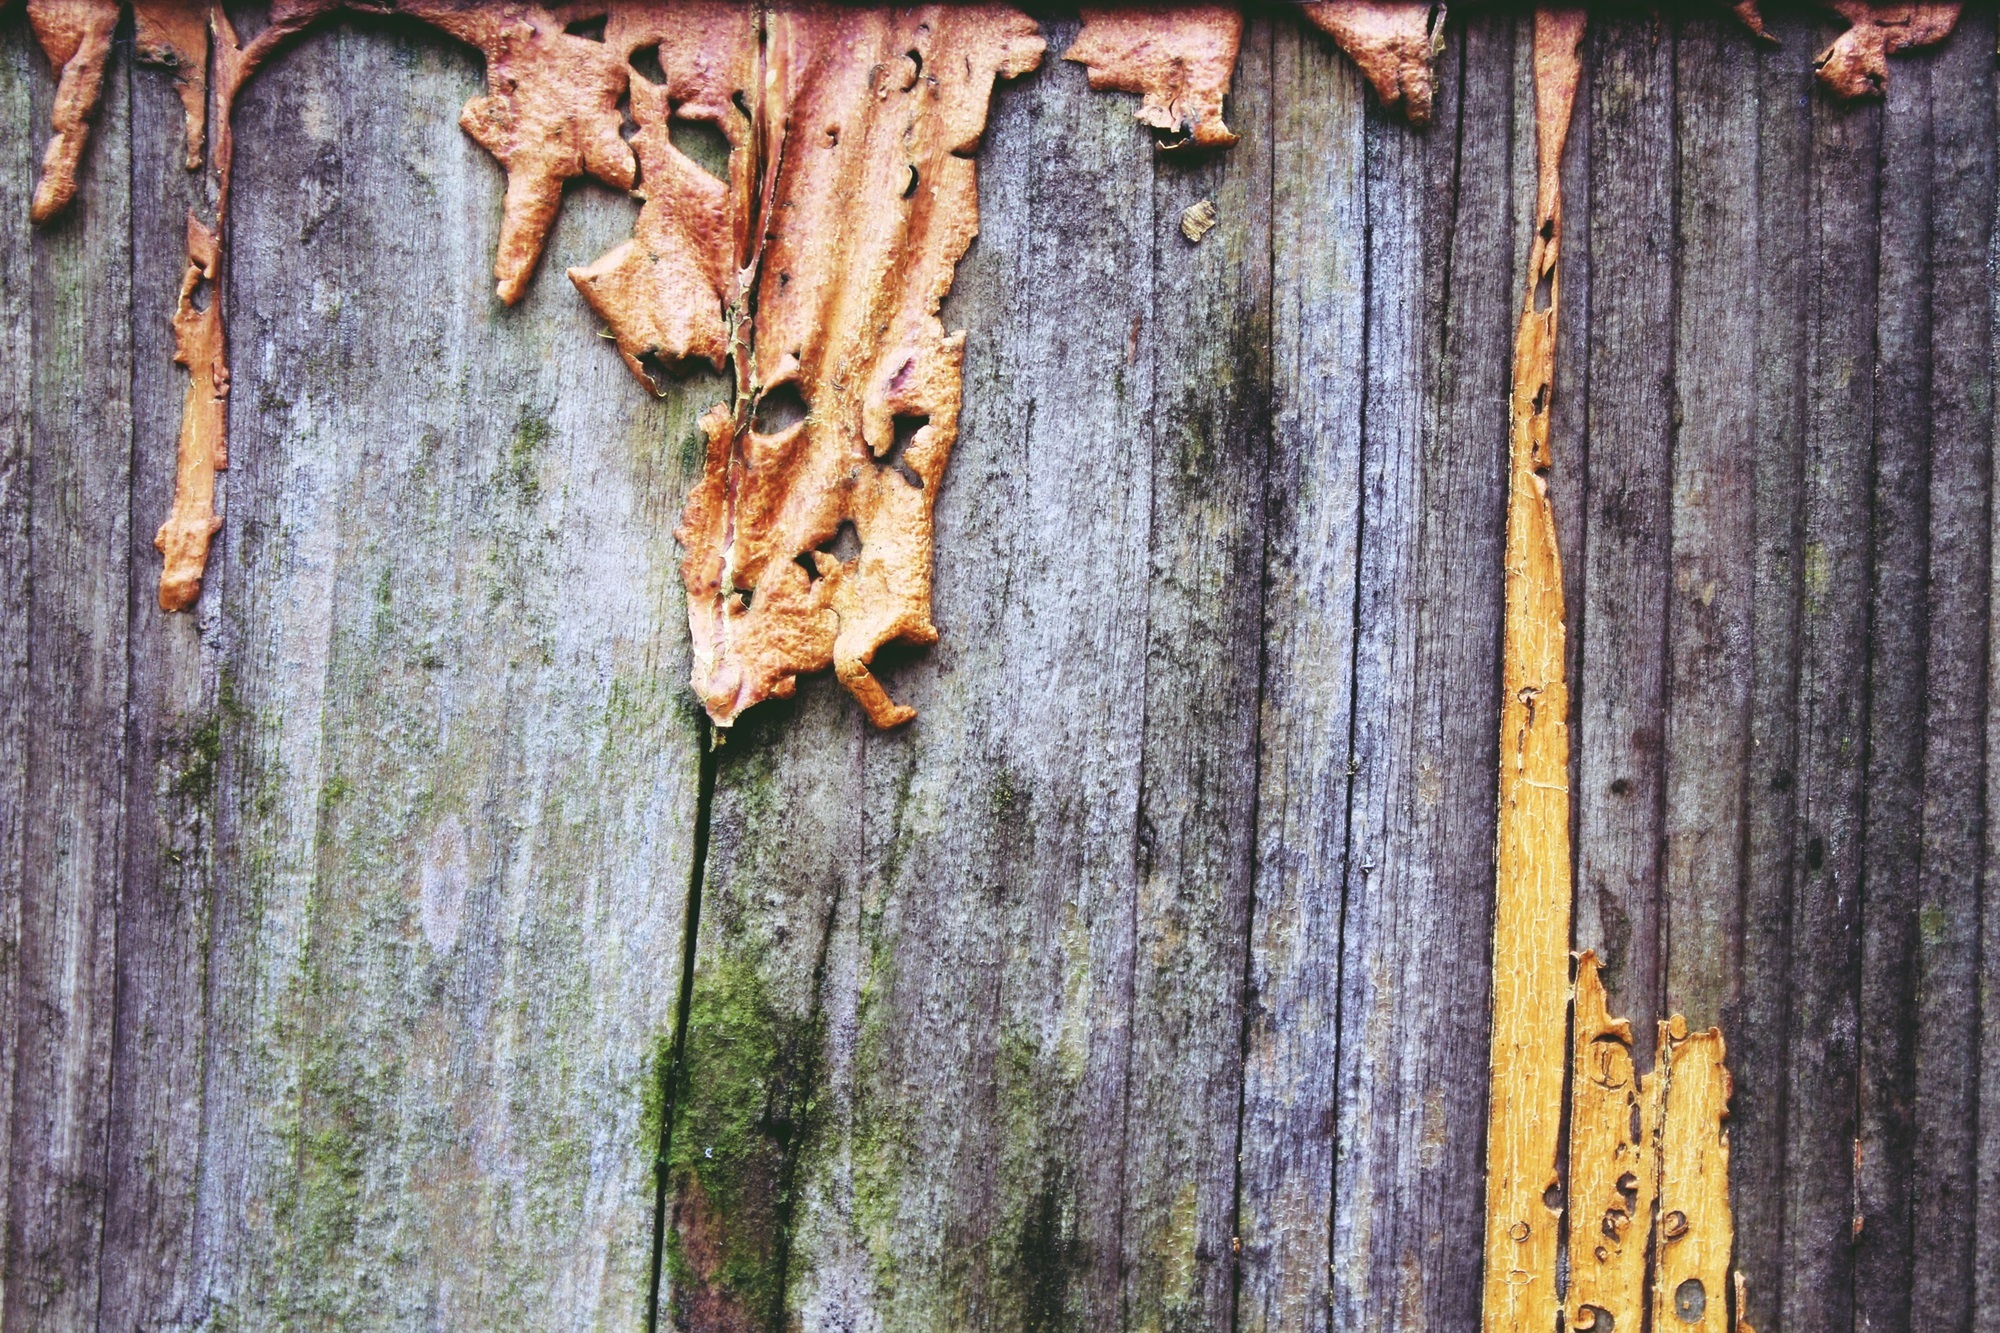
tree, nature, branch, abstract, architecture, structure, plant, wood, texture, leaf, trunk, old, wall, pattern, autumn, decay, close, season, flake, weathered, cracked, tribe, background, shabby, chipping, used, old paint, shabby chic, woody plant